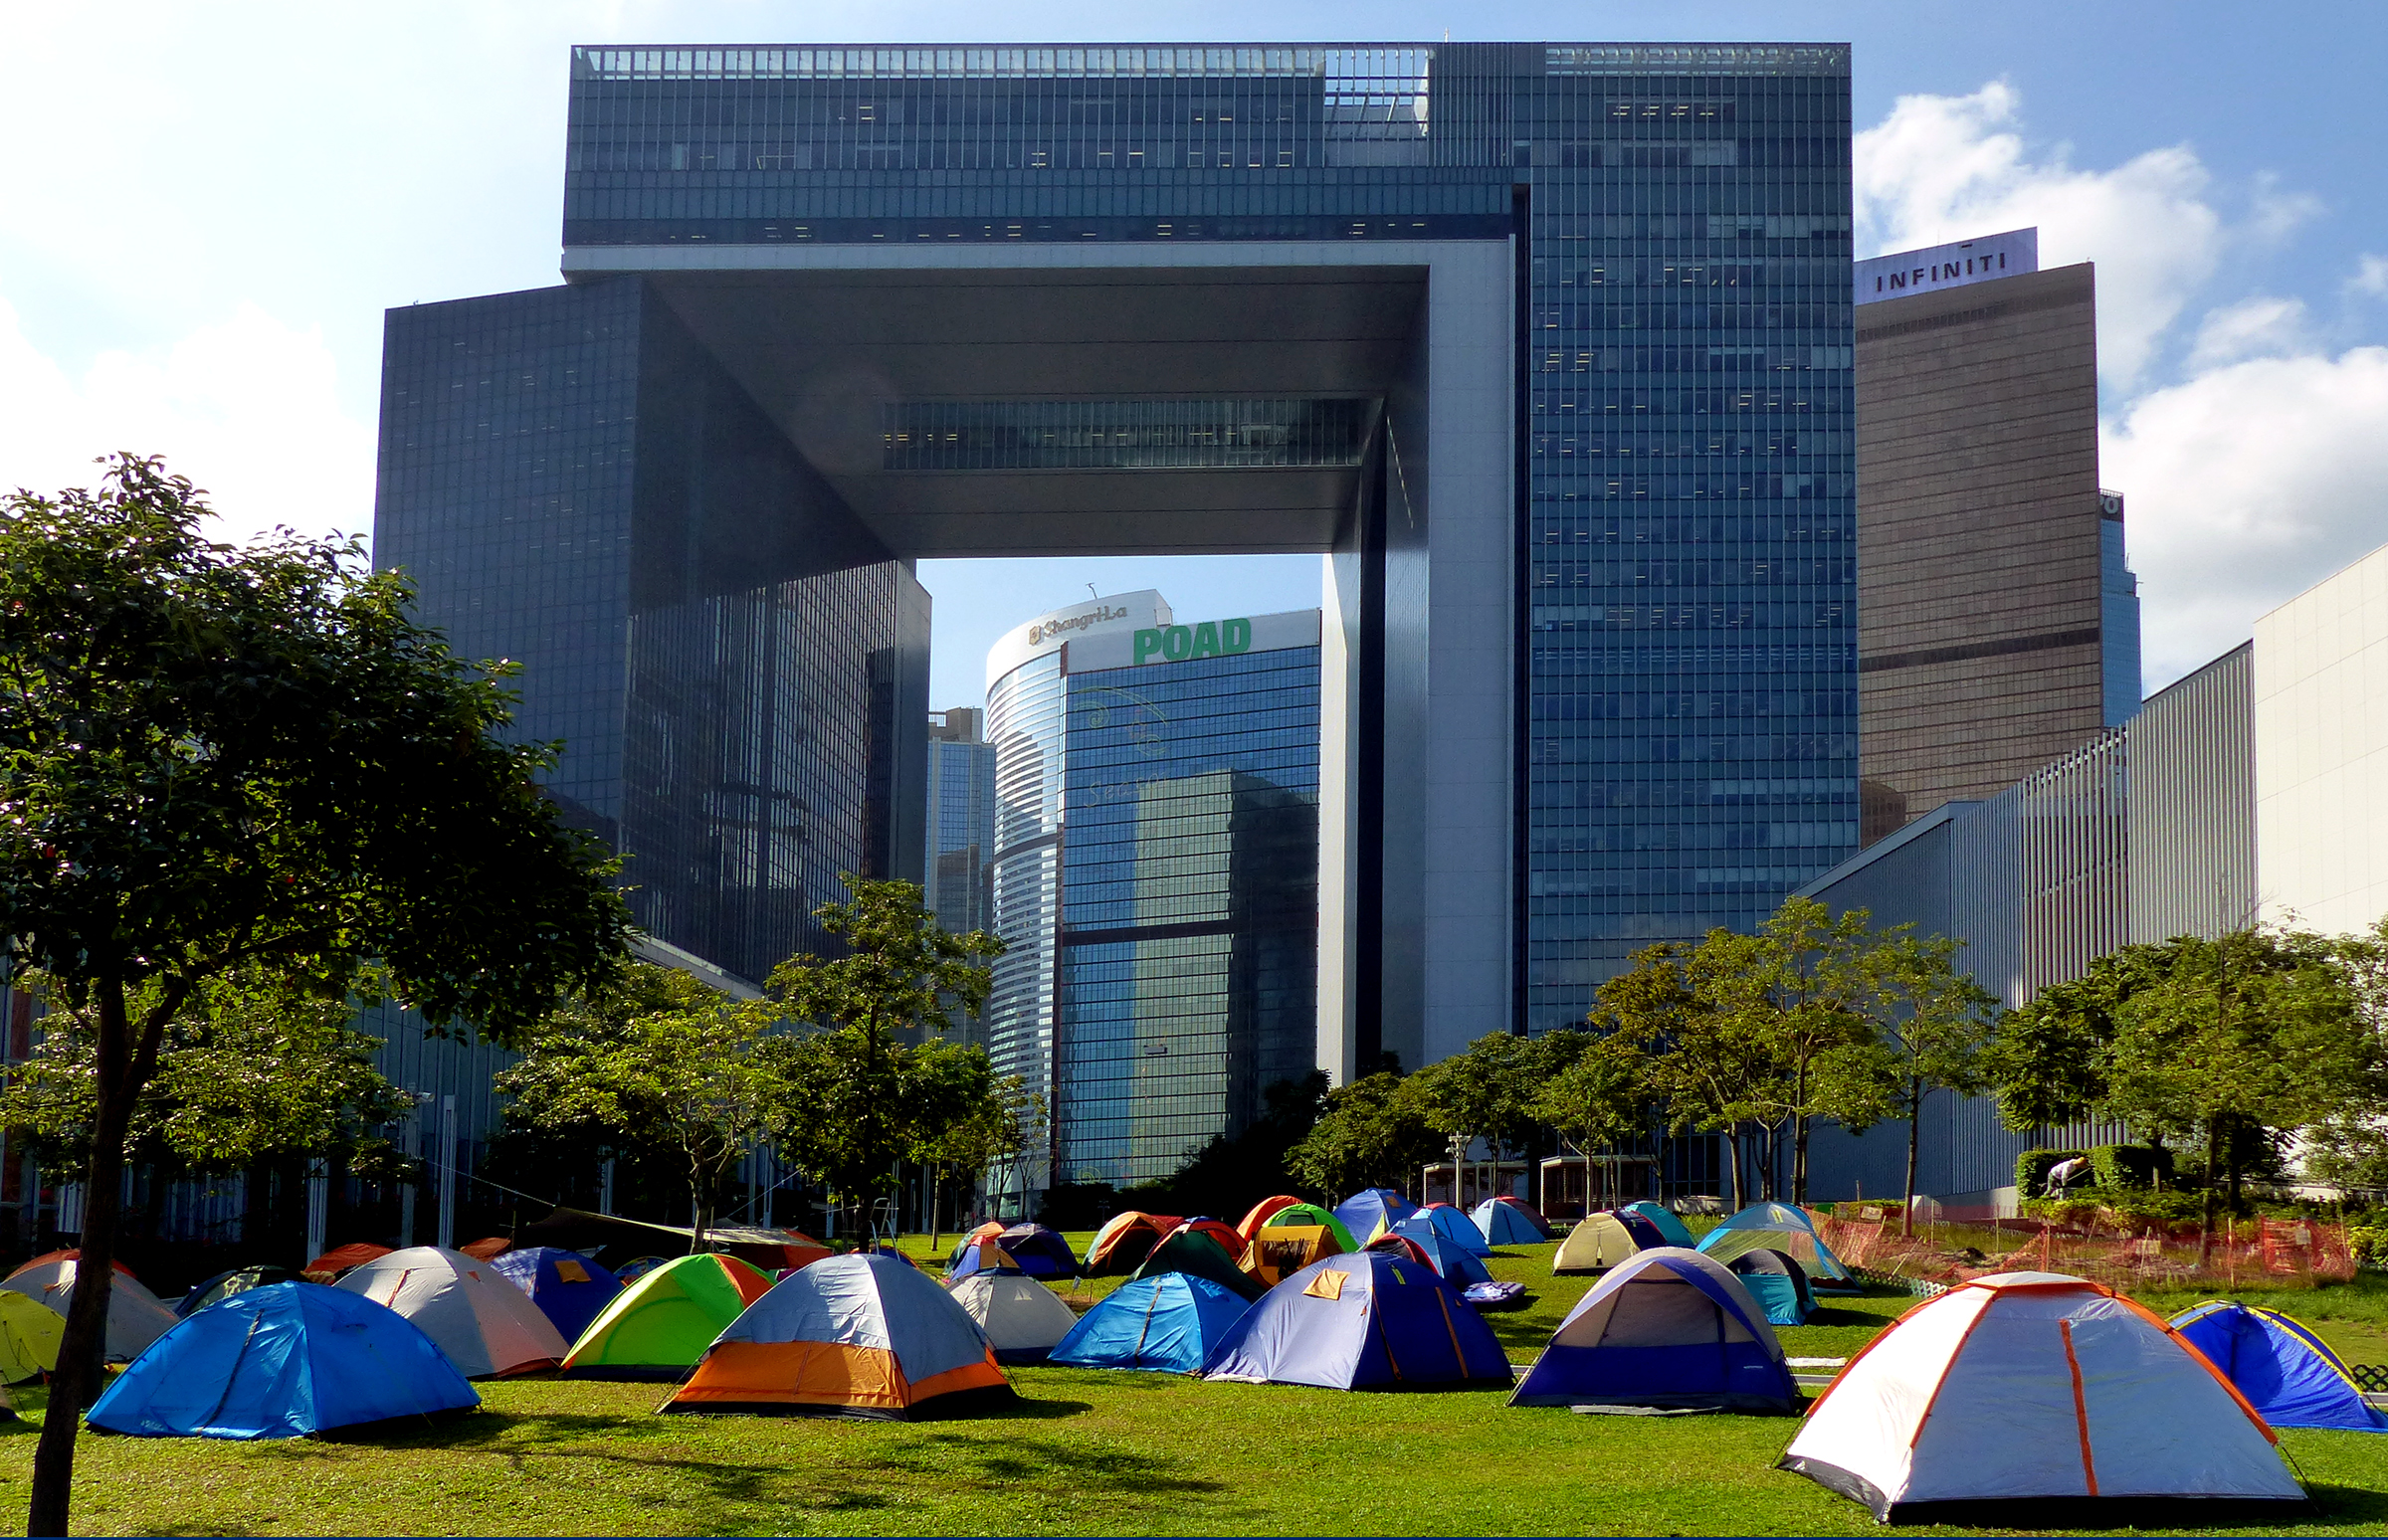
architecture, city, leisure, stadium, camp, campus, lumixfz200, bridgecamera, hongkong, superzoom, occupycentralhk, studentprotest, puptents, tents